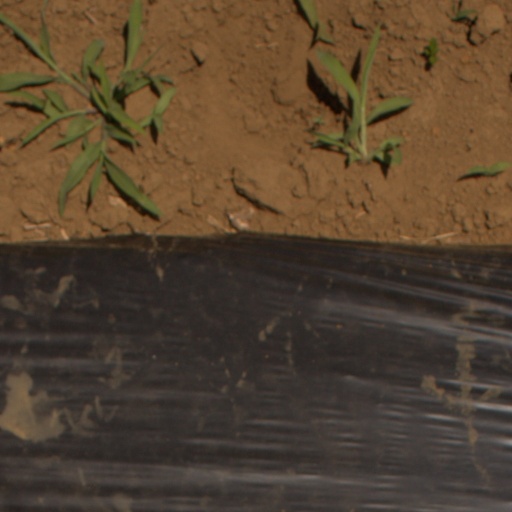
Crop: Jerusalem artichoke